Kastellorizo-Kaş swim

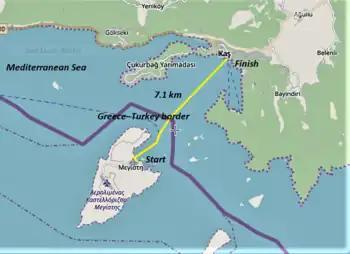
Route of the Kastellorizo-Kaş swim (yellow line).

The Kastellorizo-Kaş swim is an international cross-border open water swimming competition between the Greek island of Kastellorizo or Megisti and the village of Kaş in the county of Antalya. It has been held since 2005 annually in June to promote the friendship between the two neighboring countries.